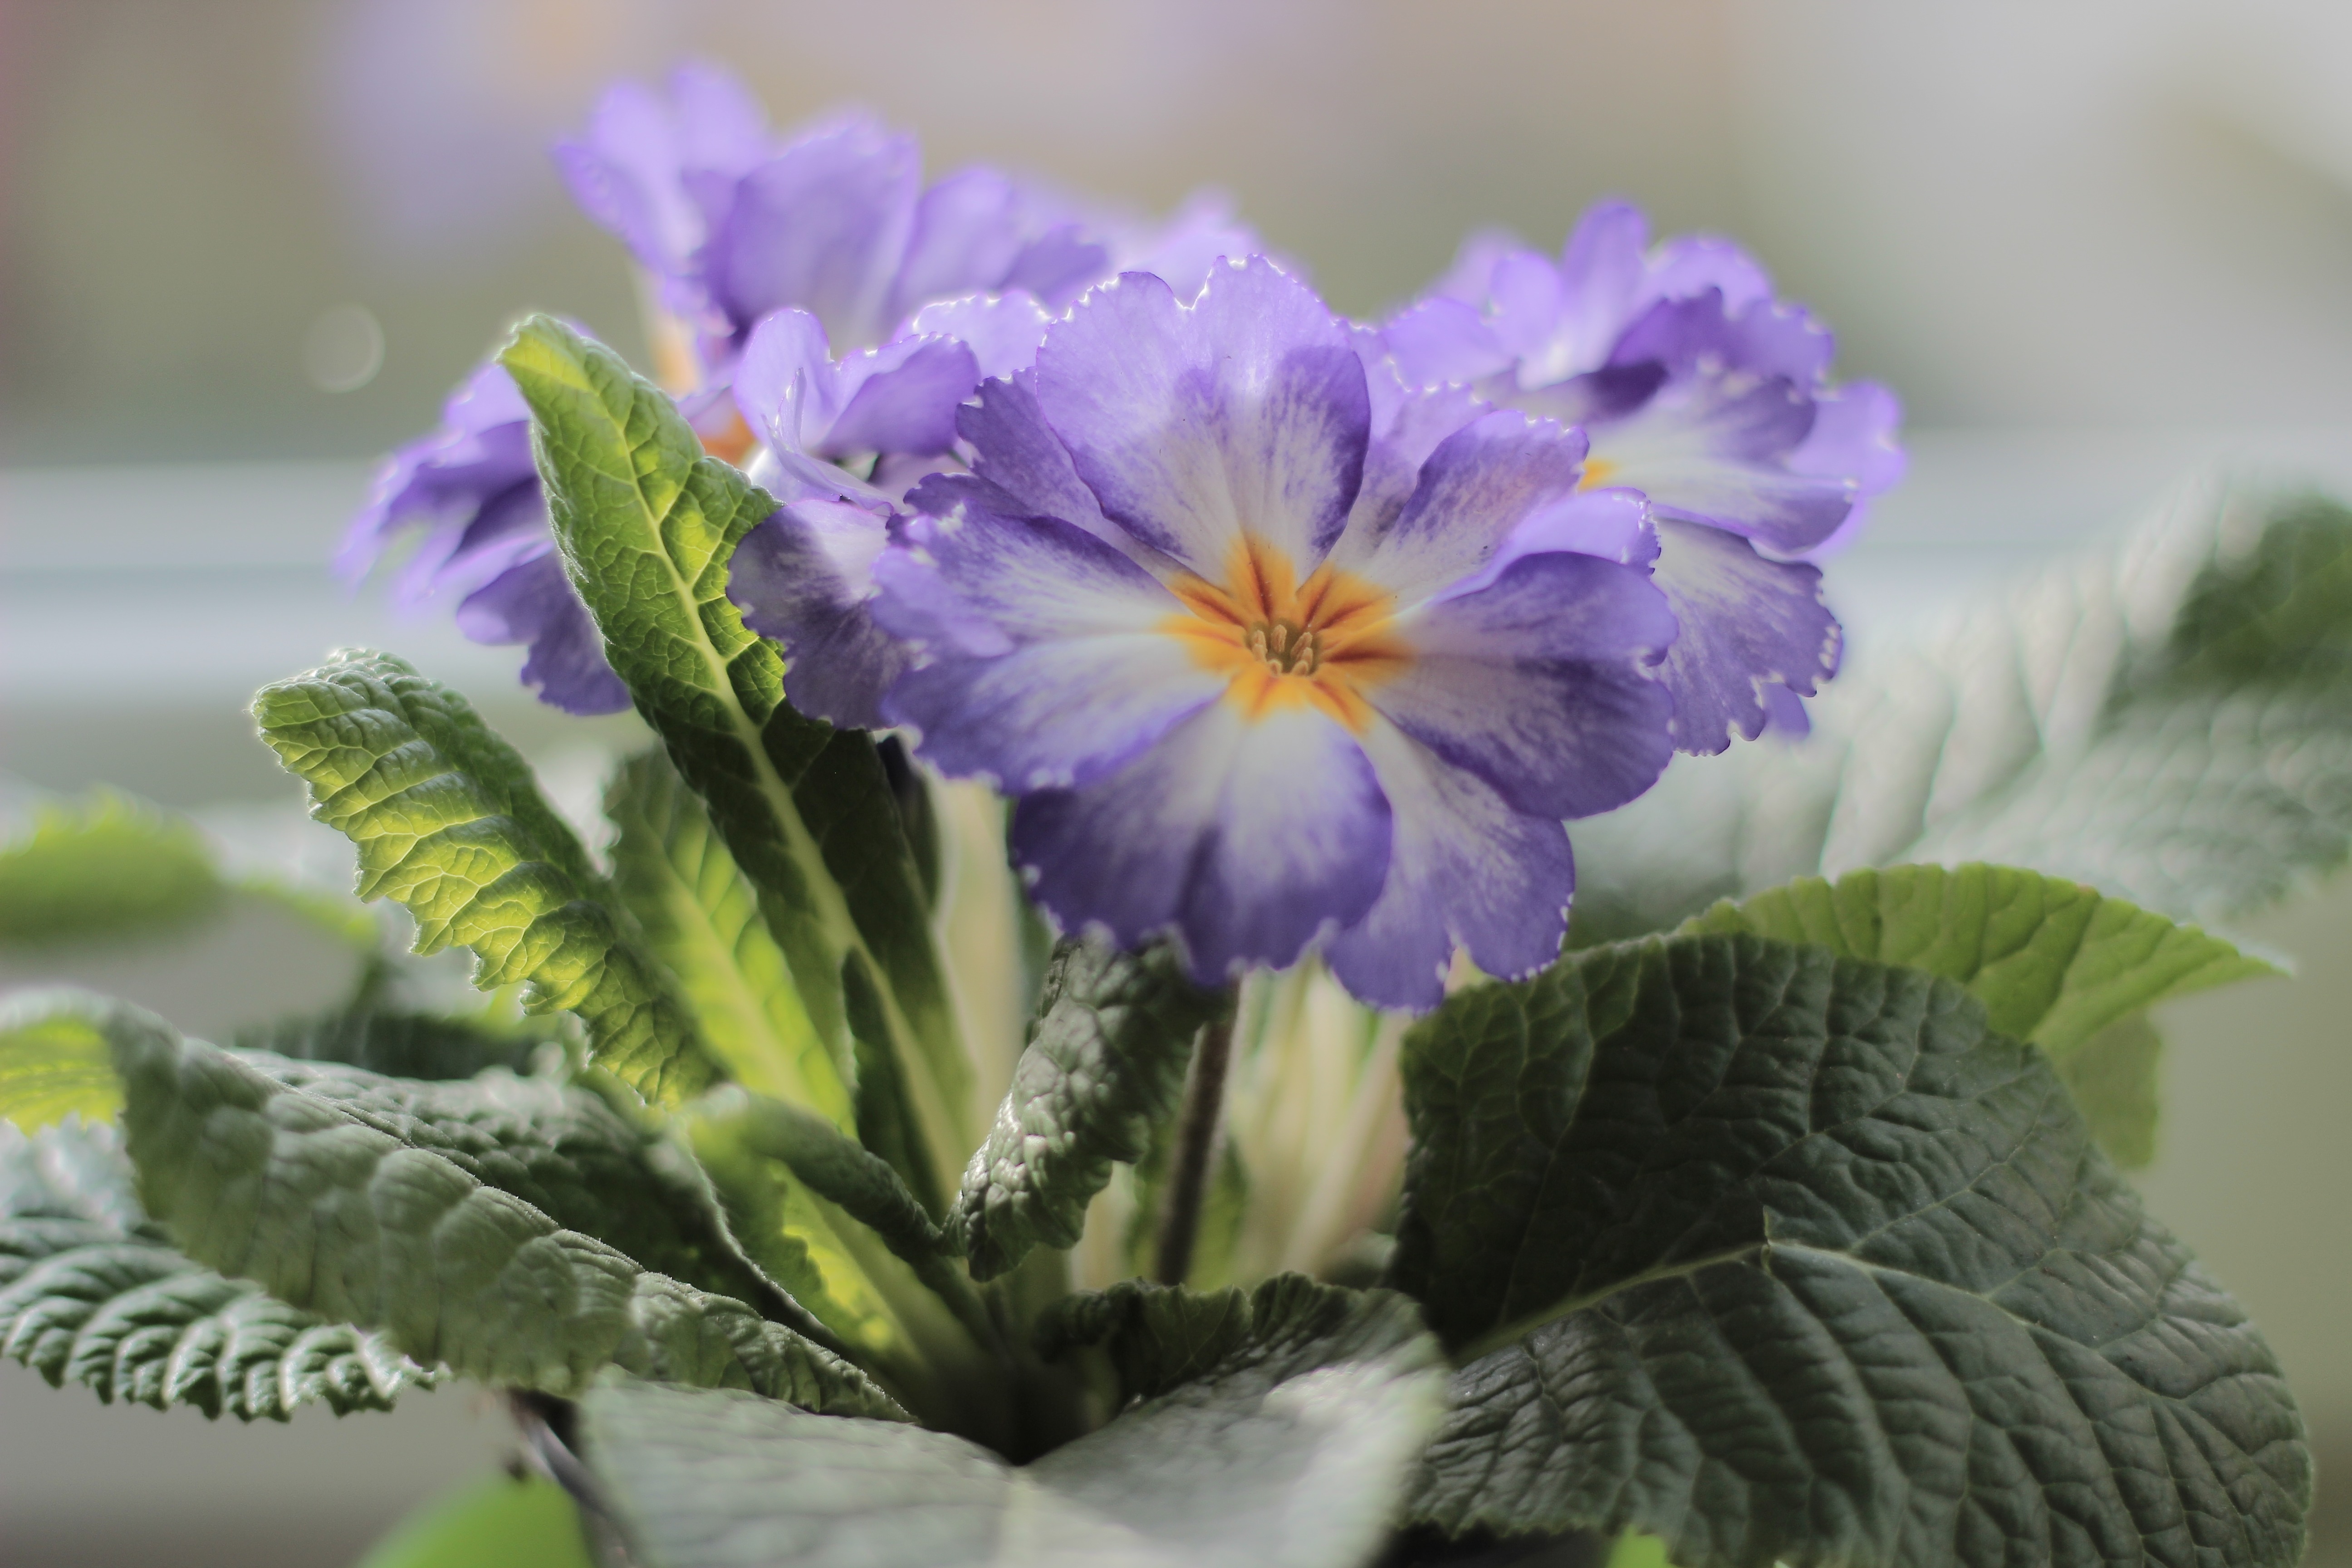
plant, flower, petal, flora, flowers, primrose, eye, viola, primula, macro photography, pansy, harbinger of spring, flowering plant, violet yellow, cattleya, land plant, violet family